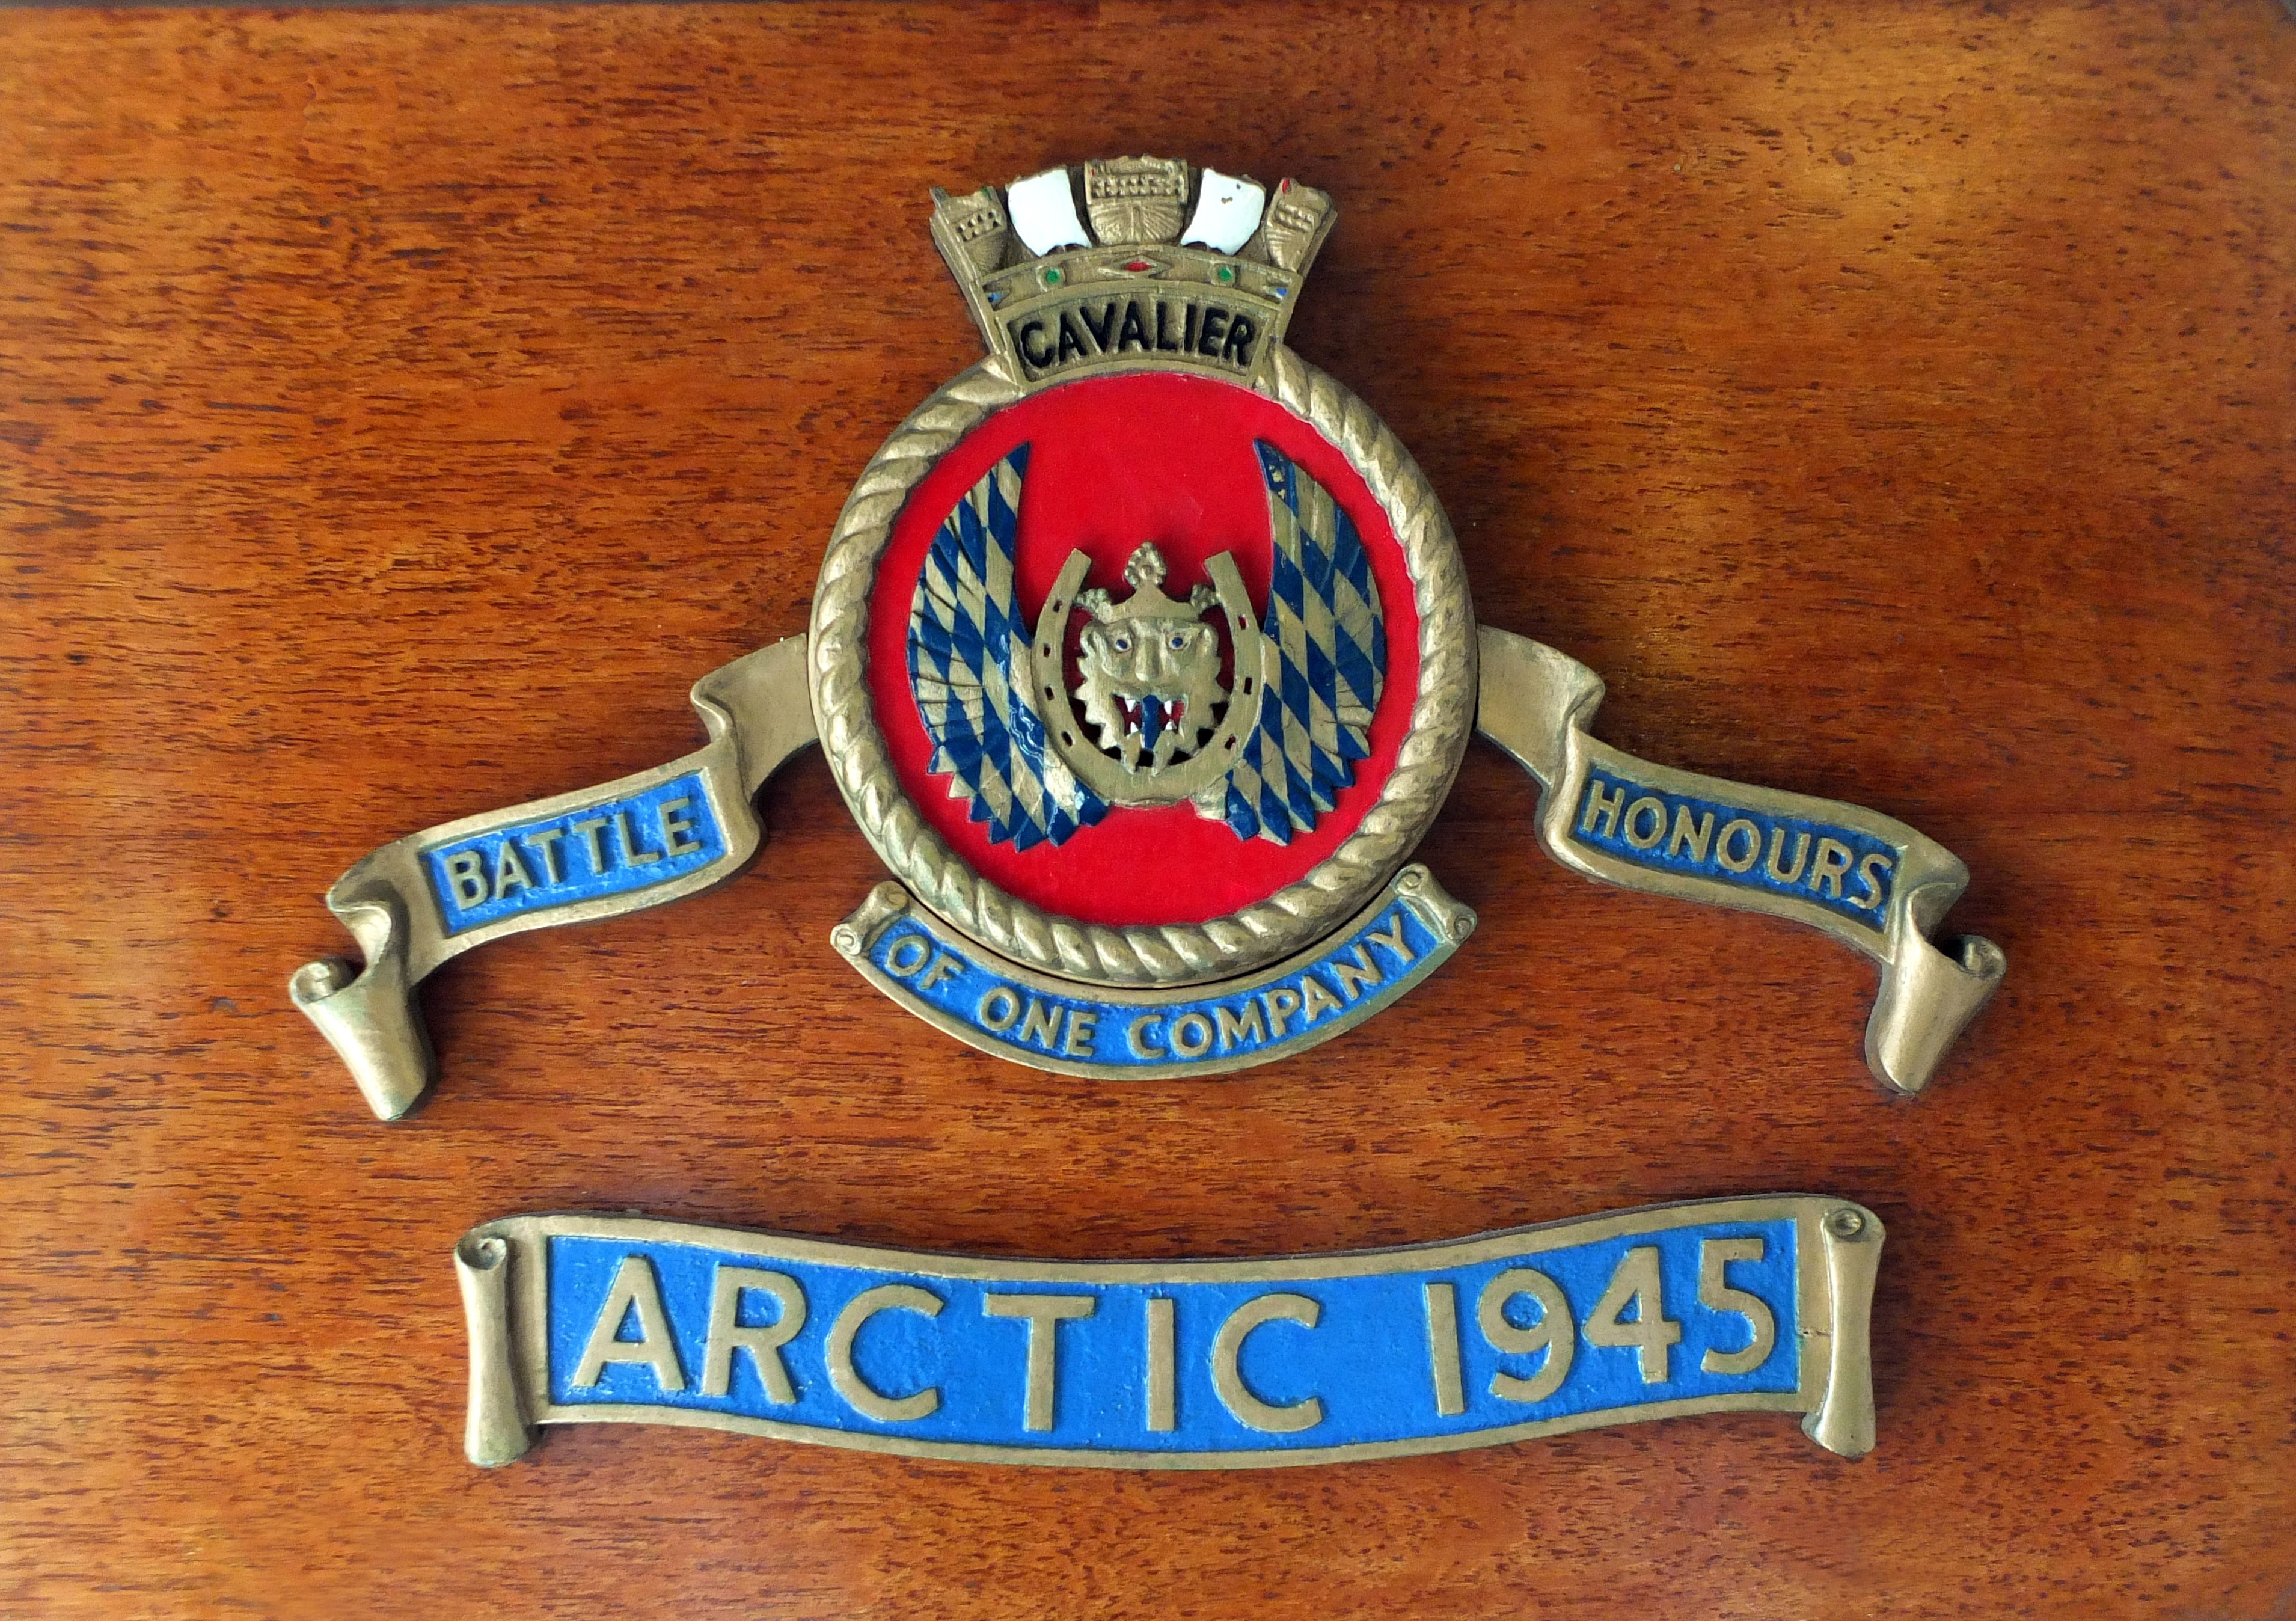
ship, military, war, marine, plaque, navy, badge, award, fashion accessory, honours, arctic 1945